Archie Loyd

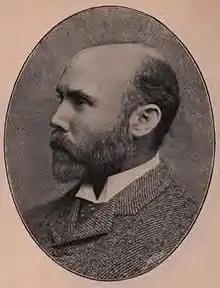

Archie Kirkman Loyd, KC (22 January 1847 – 1 December 1922) was a British civil servant, barrister and twice Member of Parliament for Abingdon.